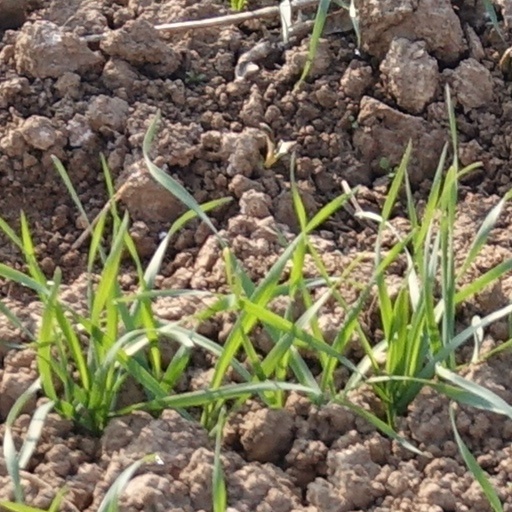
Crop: wheat